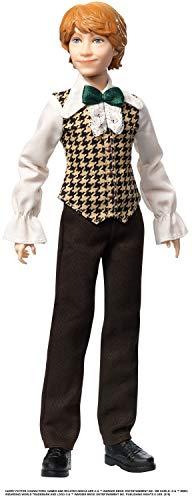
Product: Harry Potter Ron Weasley Yule Ball Doll
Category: Toys & Games | Toy Figures & Playsets | Action Figures
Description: Ron Weasley Yule ball doll makes a great gift for kids 6 years old and up.
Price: $19.88
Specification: ProductDimensions:8x2.5x12.8inches|ItemWeight:8.5ounces|ShippingWeight:8.6ounces(Viewshippingratesandpolicies)|ASIN:B07PPD24SV|Itemmodelnumber:GFG15|Manufacturerrecommendedage:6-9years